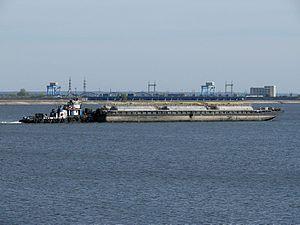
Le secteur de l'énergie en Ukraine se caractérise surtout par la prépondérance des combustibles fossiles, qui pesaient pour 78,3 % dans la consommation intérieure d'énergie primaire en 2013, en particulier le charbon : 35,8 % et le gaz naturel : 34 %. Le nucléaire avait cependant une place importante : 18,8 %, et les énergies renouvelables ne contribuaient que pour 3,6 %.